Purappadu (1990 film)

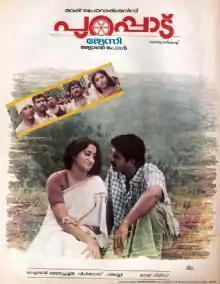

Purappadu is a 1990 Indian Malayalam-language film directed by Jeassy. The film stars Mammootty, Parvathy Jayaram, Sumalatha and Thikkurissy Sukumaran Nair in the lead roles. The musical score of the film is by Ouseppachan and the lyrics are written by O. N. V. Kurup. The film deals with social issues.